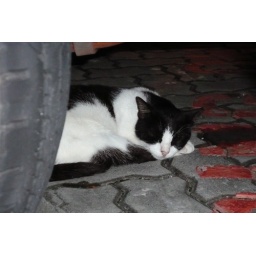
Found a sleeping cat under a truck on my way home. Didn't react to my camera flash, lazy cat it must be...